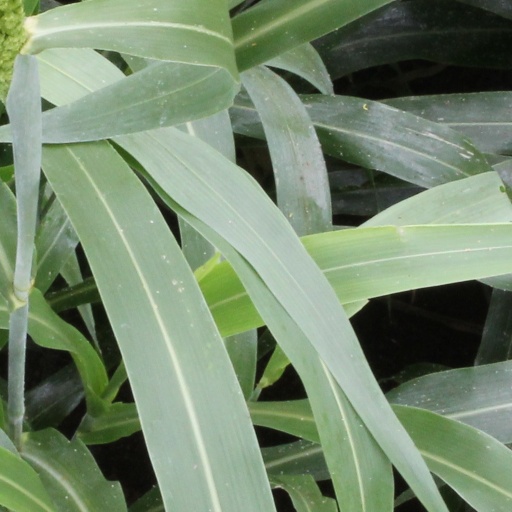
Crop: sorghum